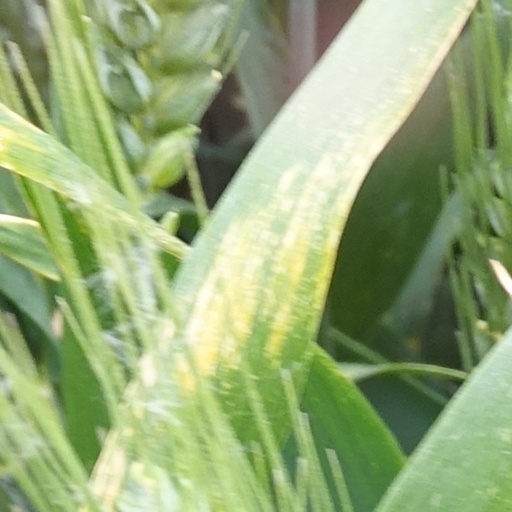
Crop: wheat